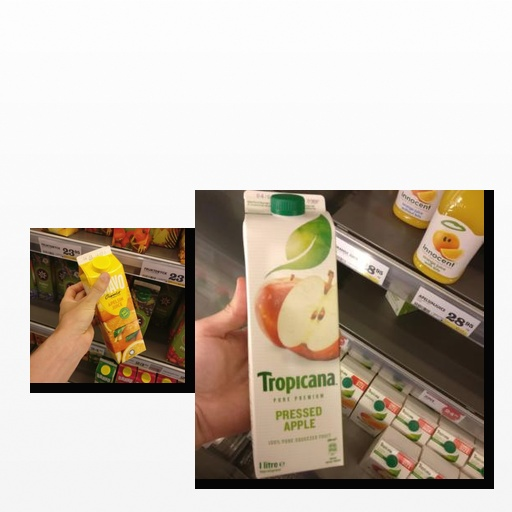
Food items: orange_juice, apple_juice